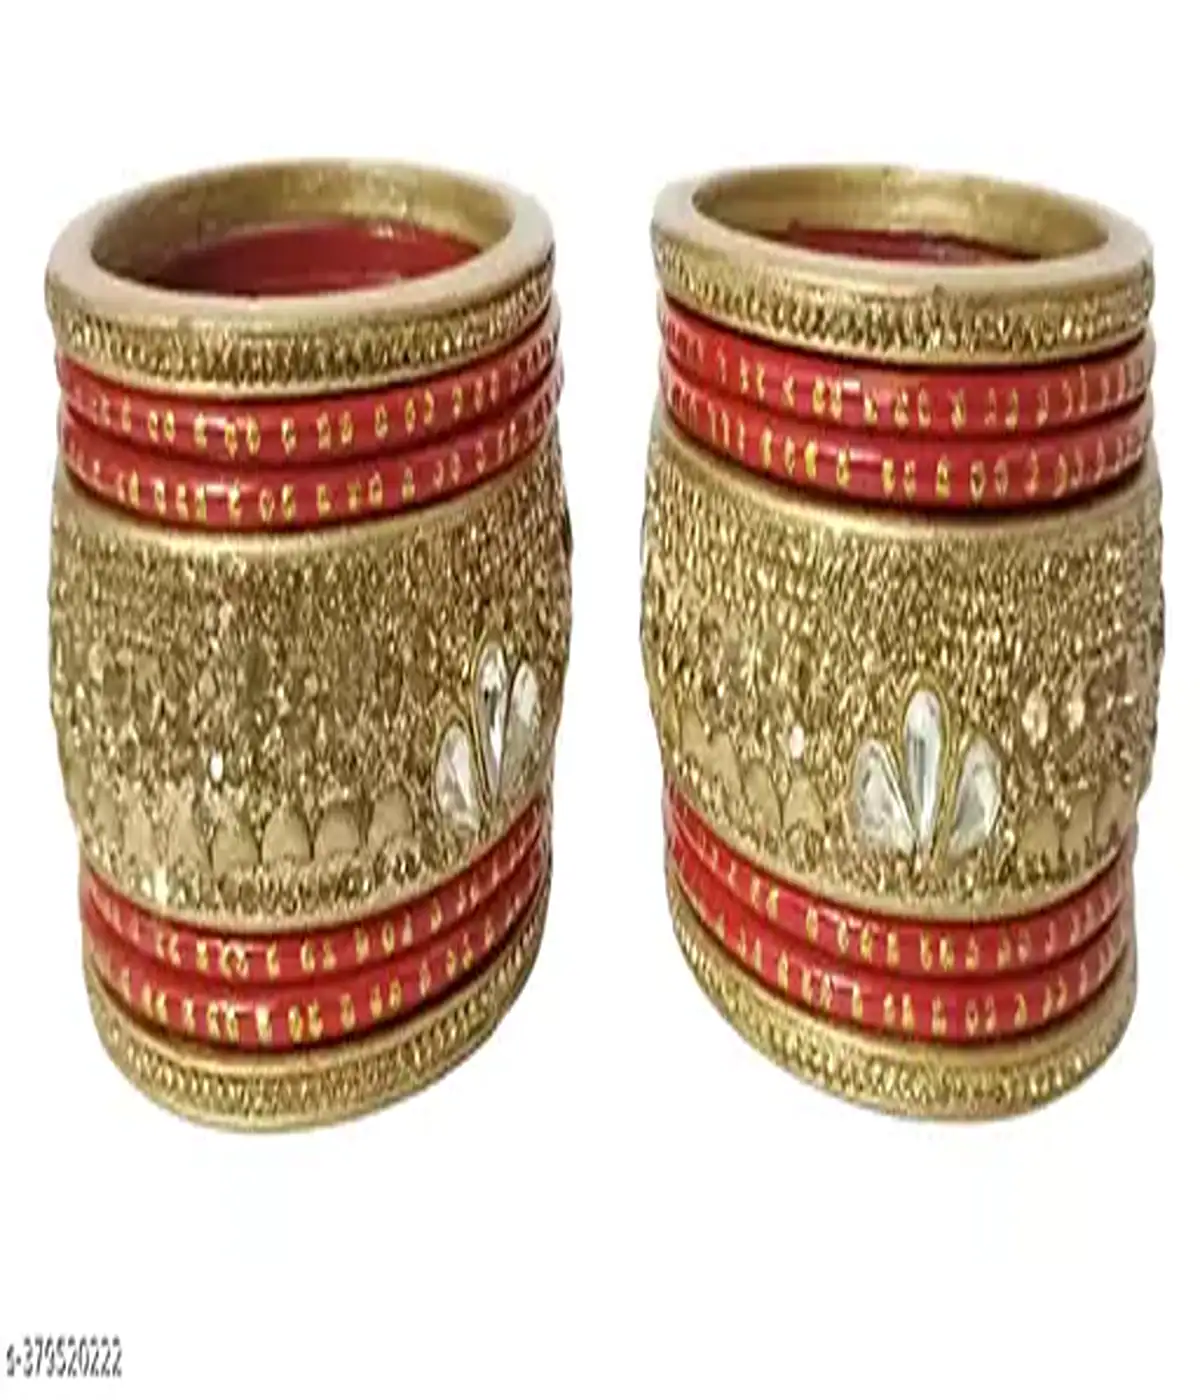
NAVSUBH Rajsthani Lac Bangle Red Stone Stud Acrylic Woman Bangle-Size-2.4-Multicolor4
Type: Bangles
Brand: NAVSUBH
Price: Rs. 1581
NAVSUBH Indian Rajasthani Ethnic Golden Stone Brass Kada Bangles for Women